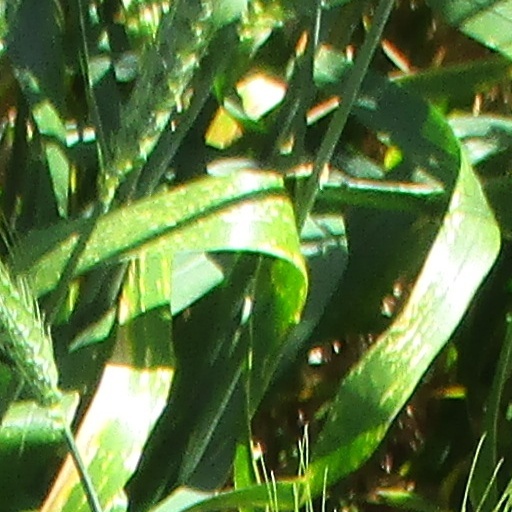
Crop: wheat